Baby Smoove

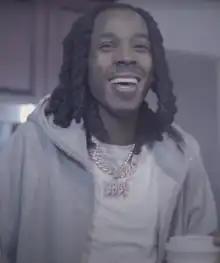
Baby Smoove in 2021

Jaelin Deanta Parker (born December 3, 1996), known professionally as Baby Smoove, is an American rapper and singer from Detroit, Michigan. He is noted by Ben Dandridge-Lemco of The Fader for his "slick one-liners and clever storytelling delivered in a subdued, almost disinterested, flow."